Urban Transformation Centre

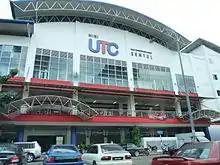
Mini UTC Sentul in February 2013

The Mini UTC Sentul is located at Kompleks Perniagaan dan Komuniti, Bandar Baru Sentul, Kuala Lumpur. It is the first mini UTC built in the country, with the cost of RM 7.7 million. The centre was officiated by Federal Territories Minister Datuk Seri Tengku Adnan Tengku Mansor on 16 March 2013.